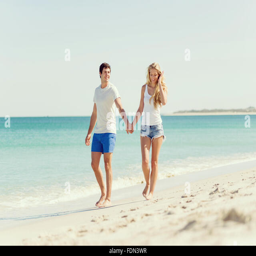
romantic young couple on the beach walking along the shore